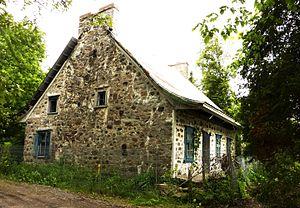
Cet article traite des événements qui se sont produits durant l'année 1736 au Canada.